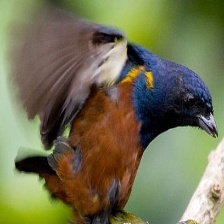
Species: CHESTNET BELLIED EUPHONIA
Scientific name: EUPHONIA PECTORALIS